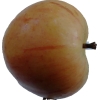
Label: apple